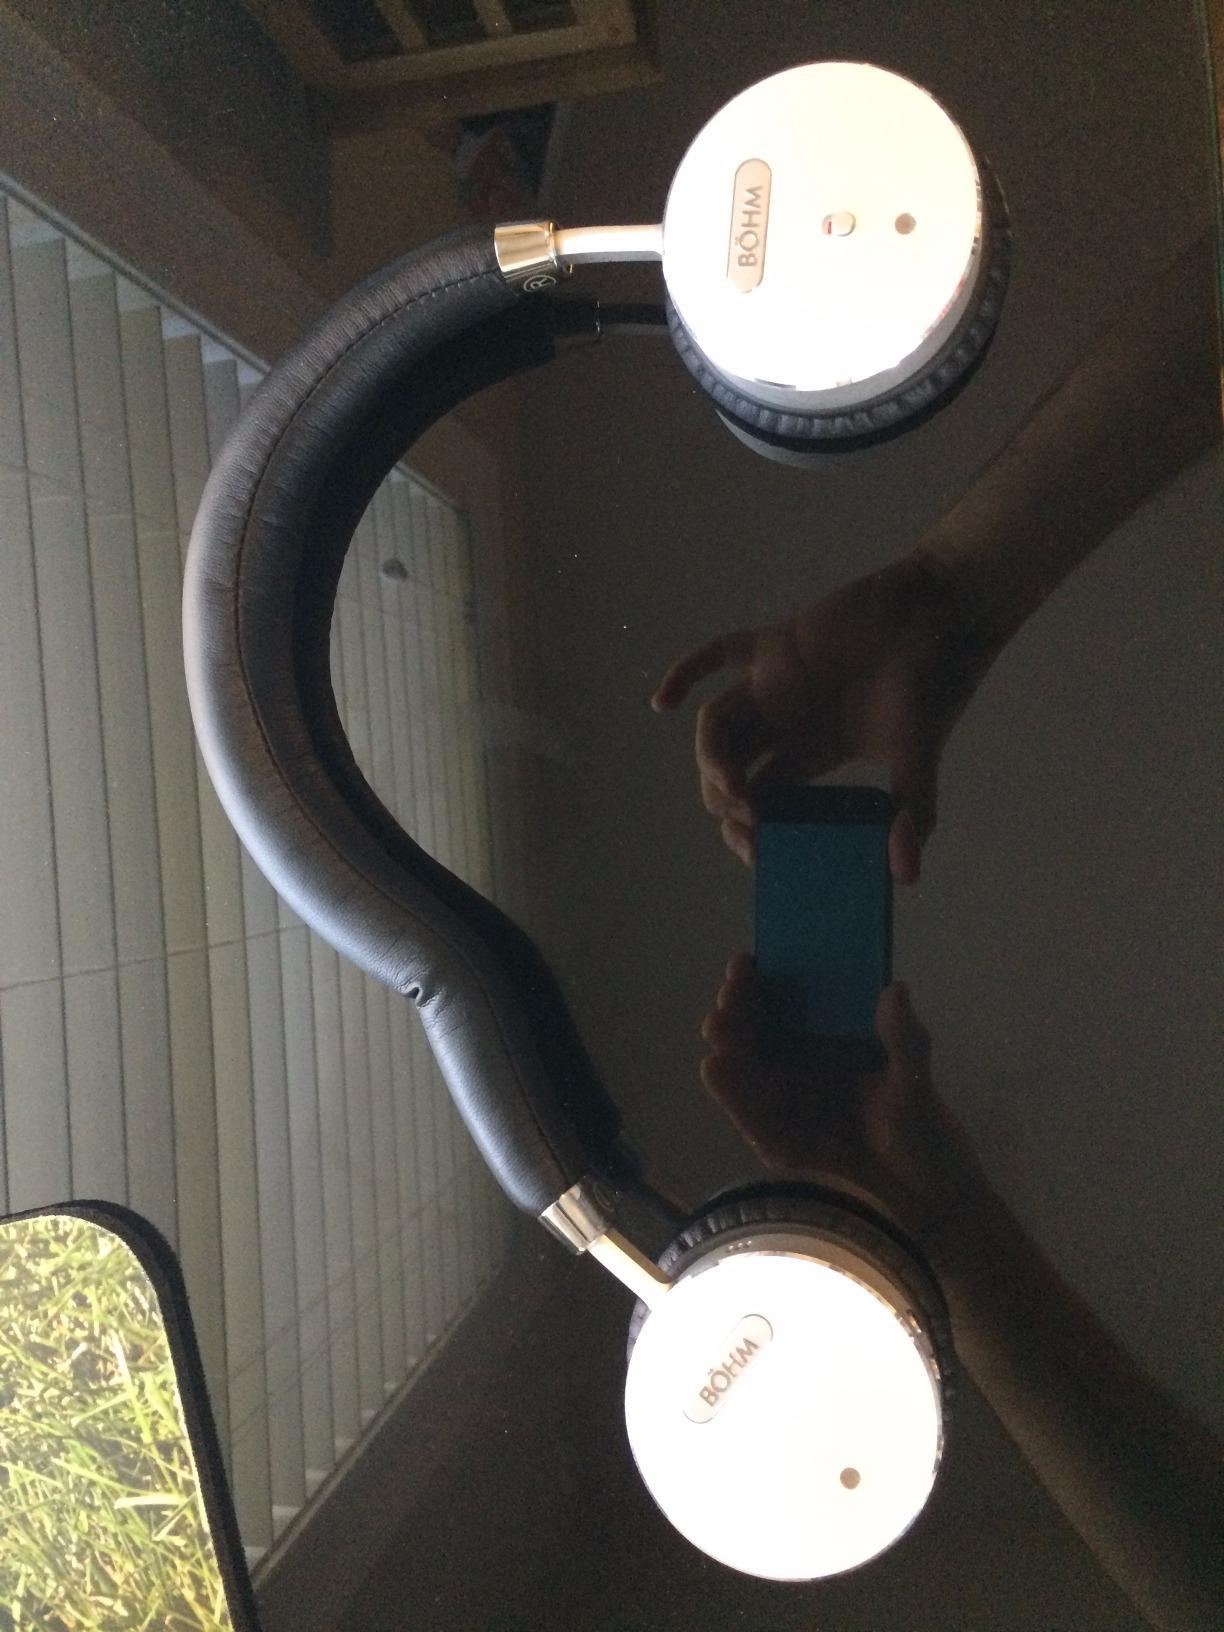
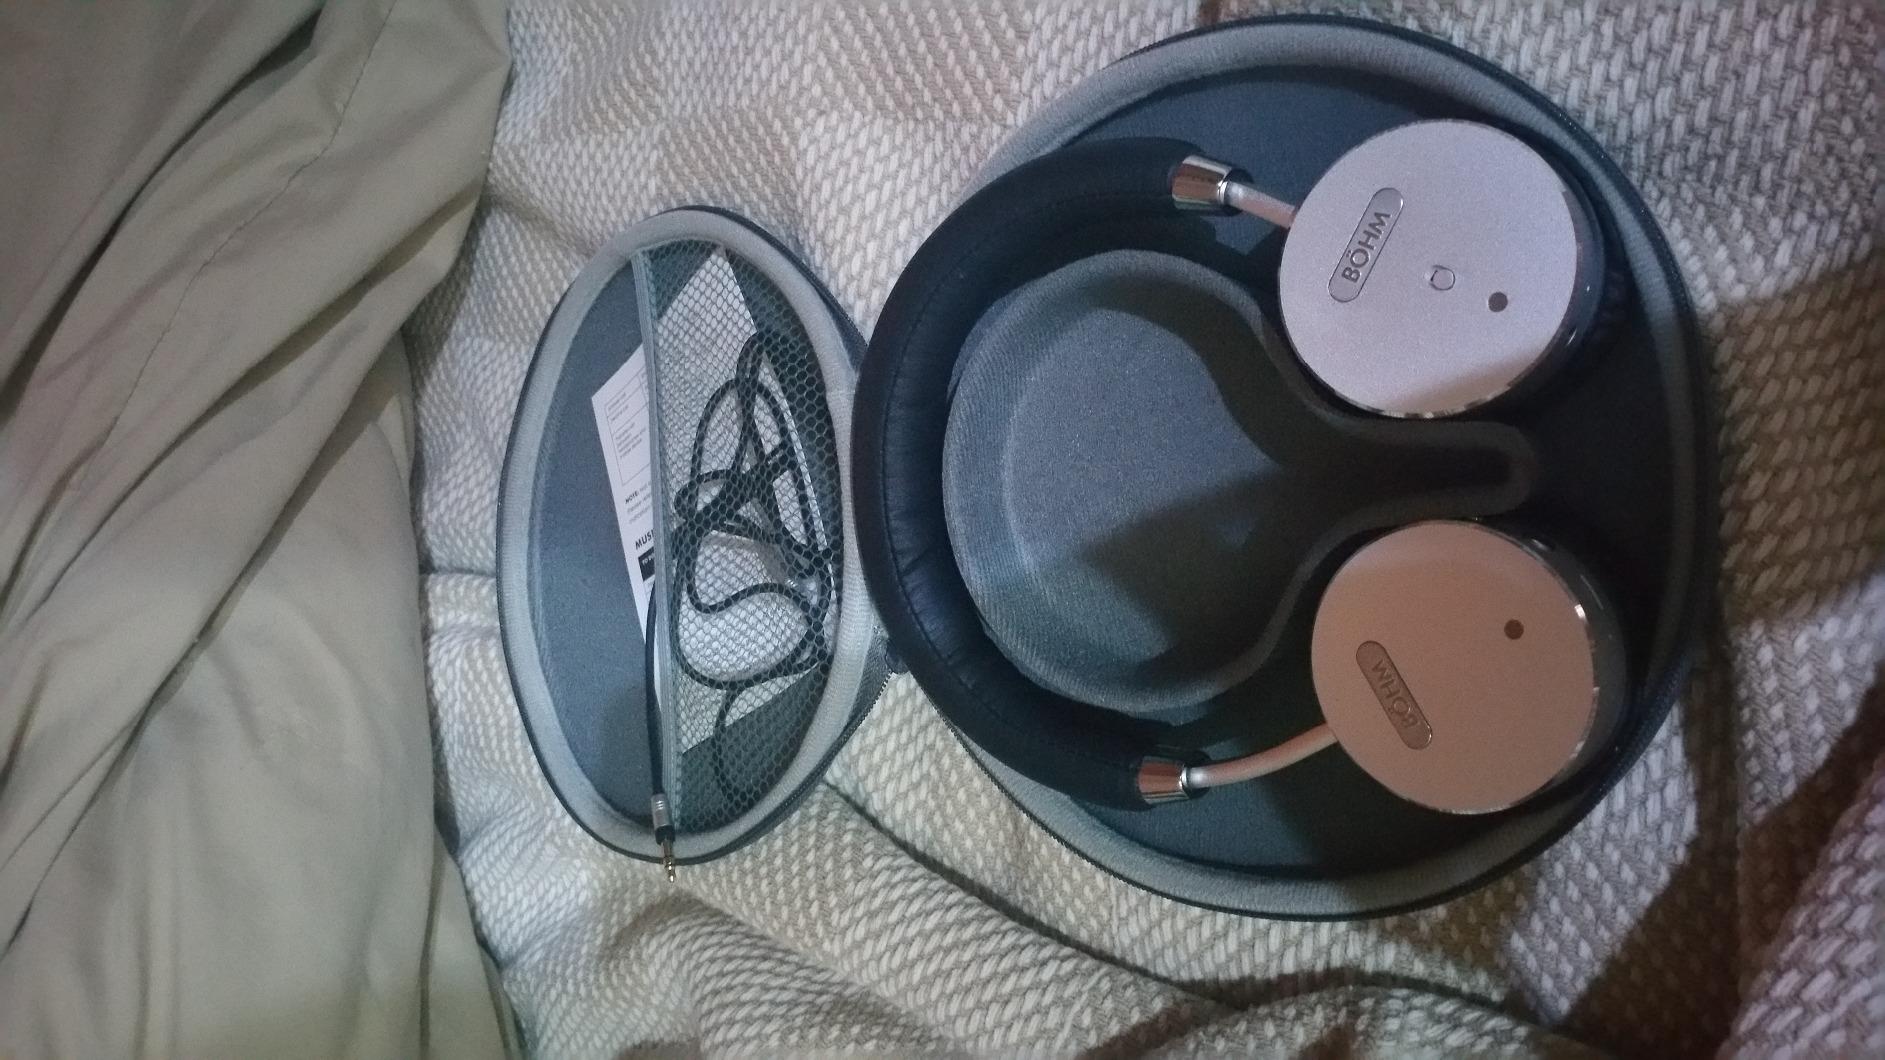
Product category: headphones
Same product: yes